Dōbutsukōen Station

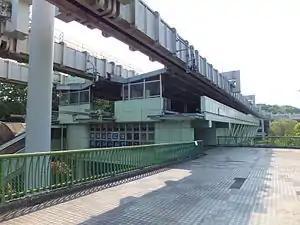
Dōbutsukōen Station in May 2012

is a monorail station on the Chiba Urban Monorail in Wakaba-ku in the city of Chiba, Chiba Prefecture, Japan. It is located 5.2 kilometers from the northern terminus of the line at Chiba Station.